William Bathurst, 5th Earl Bathurst

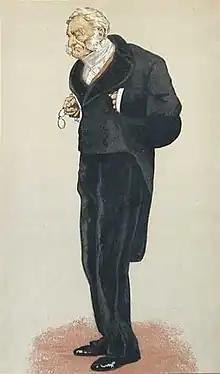

William Lennox Bathurst, 5th Earl Bathurst (14 February 1791 – 24 February 1878), styled The Honourable William Bathurst from 1794 to 1866, was a British peer, Tory Member of Parliament and civil servant.